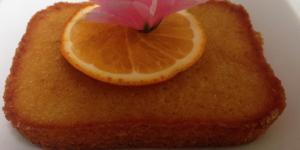
queque de naranja casero